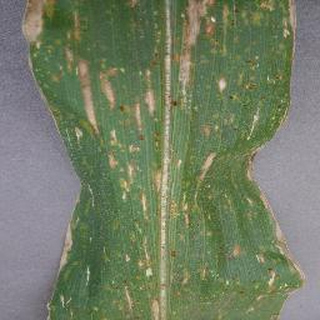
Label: corn_cercospora_leaf_spot